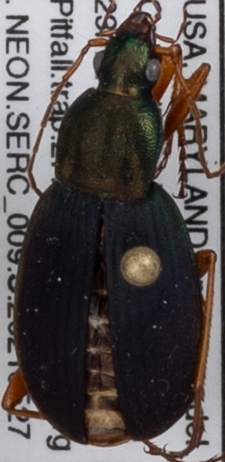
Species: Chlaenius aestivus
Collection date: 2021-05-27
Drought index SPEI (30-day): -1.382
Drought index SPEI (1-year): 2.09
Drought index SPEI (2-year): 1.258